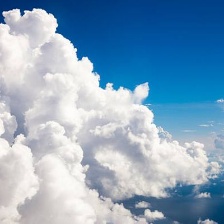
Cloud type: Cumulus